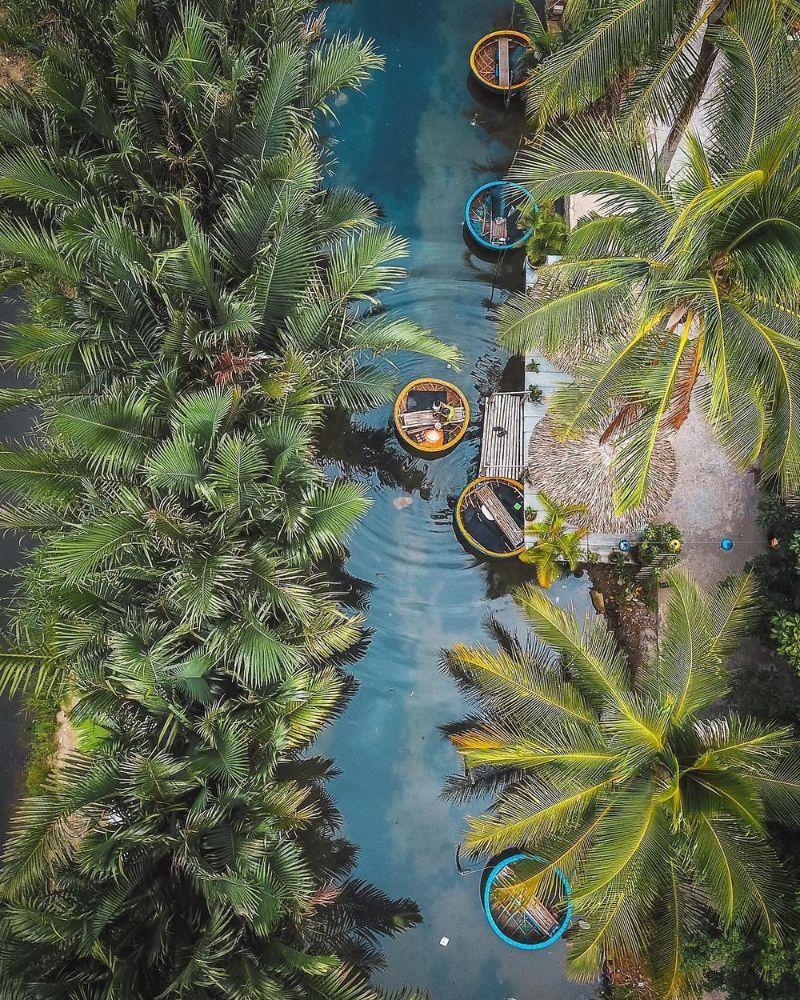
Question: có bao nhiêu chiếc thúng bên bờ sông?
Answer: năm chiếc